Veolia Transport

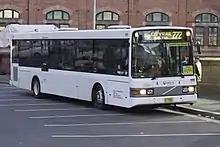
Veolia Transport NSW Volgren bodied Volvo B10L in Sydney, Australia in July 2013

Veolia Transport was one of the largest bus operators, operated also one regional railway line and one trolleybus network. Main acquisitions carried out (as Connex) in 2002–2004 (ČSAD Ostrava, Třinec, Praha-Vršovice, Příbram, DP Teplice), smaller in 2005 (MAD Kolín), 2008 (Nerabus), 2010 (Spojbus) etc. In summer 2008, it changed its trademark from Connex to Veolia Transport. In 2004–2007, several times competed or offered for passenger railway transport, however have got no new job yet.